Pakistani missile research and development program

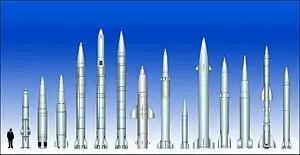
Comparison by MDA of India and Pakistan's short-range systems.

The Zia administration acquired Soviet Scud technology from the former Afghan National Army, but it provided little benefit to the country's scientists in understanding short-range missile systems. In 1993, the Benazir Bhutto government began secretly procuring the DF-11 from China. While the Chinese short-range missile was not nuclear weapons delivery capable, attempts to reverse engineer its delivery mechanism failed.